Ganderkesee station

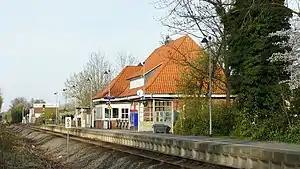
Ganderkesee railway station in 2020

Ganderkesee is a railway station located in Ganderkesee, Germany. The station is located on the Delmenhorst–Hesepe railway and the train services are operated by NordWestBahn.